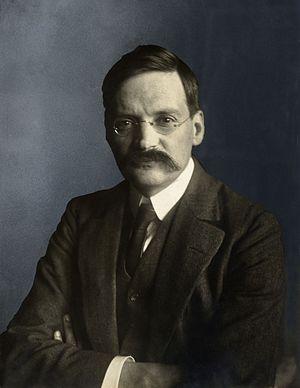
Peter Gijsbert van Anrooij, plus connu sous le nom de Peter van Anrooy, né le 13 octobre 1879 à Zaltbommel – mort le 31 décembre 1954 à La Haye, est un compositeur et chef d'orchestre néerlandais.